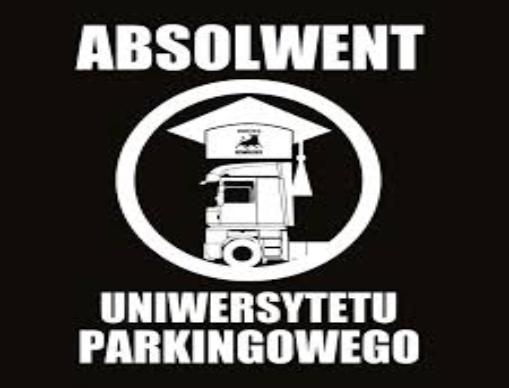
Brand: Absolwent
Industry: Others